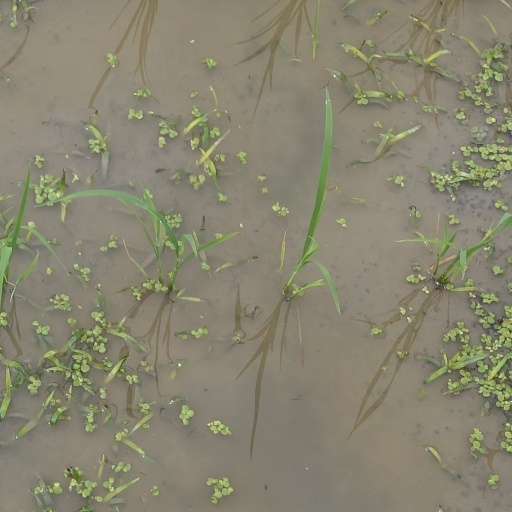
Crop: rice